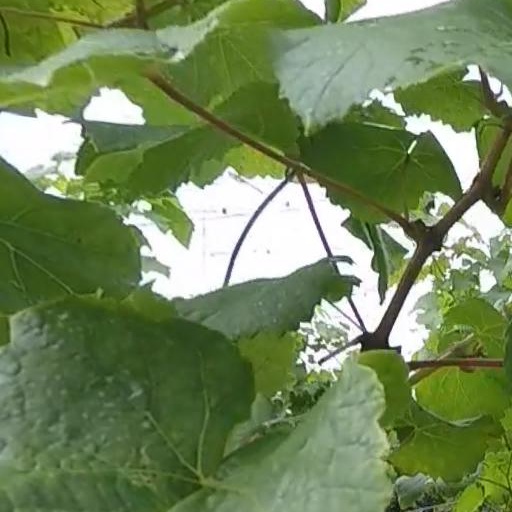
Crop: grape